Manny Díaz Jr.

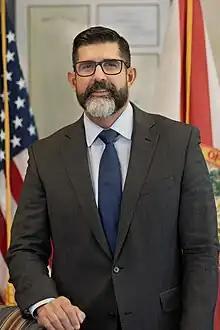
Official portrait, 2023

Manny Díaz Jr. (born March 2, 1973) is an American politician who is currently serving as the president of the University of West Florida. Díaz served as the 28th education commissioner of Florida from 2022-2025. A Republican, Díaz was a member of the Florida Senate from 2018 to 2022, representing the 36th district, which encompasses the Hialeah area in northwest Miami-Dade County. He also served three terms in the Florida House of Representatives from 2012 to 2018, which encompassed parts of Hialeah and Northwest Miami-Dade County, Florida.